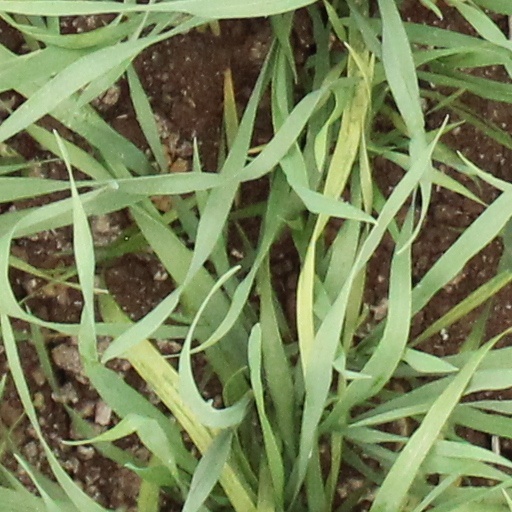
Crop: wheat